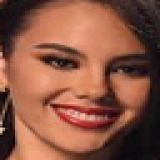
hoa hậu Catriona Gray